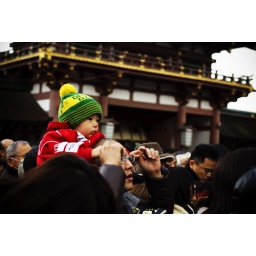
said the boy in the poof-ball hat